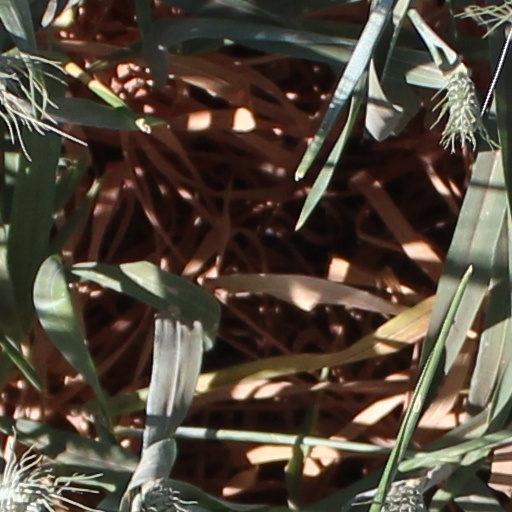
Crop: wheat